Varna, Bulgaria

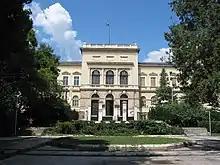
The Archaeological Museum occupies an ornate 19th-century former girls' school

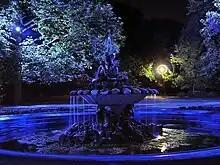
"Fountain of the Sirens" in the Sea Garden

Economically, Varna is among the best-performing and fastest-growing Bulgarian cities. In 2016 the unemployment rate is 3.5% and the average salary is nearly 900lv (450€) per month.